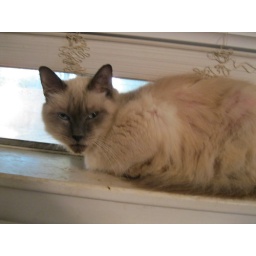
Smokey in the bedroom window